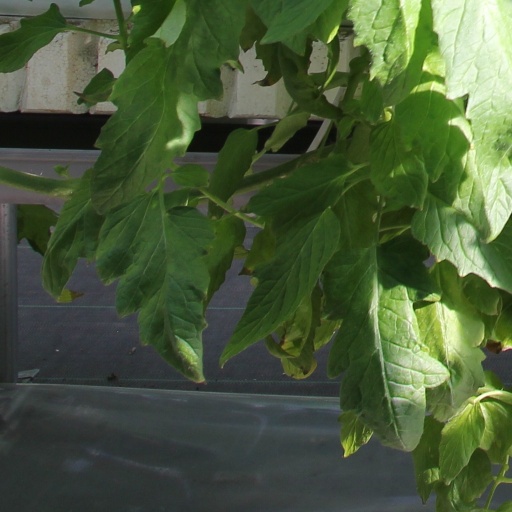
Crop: tomato